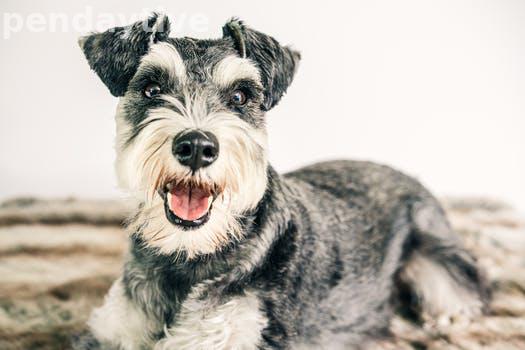
Label: Watermark